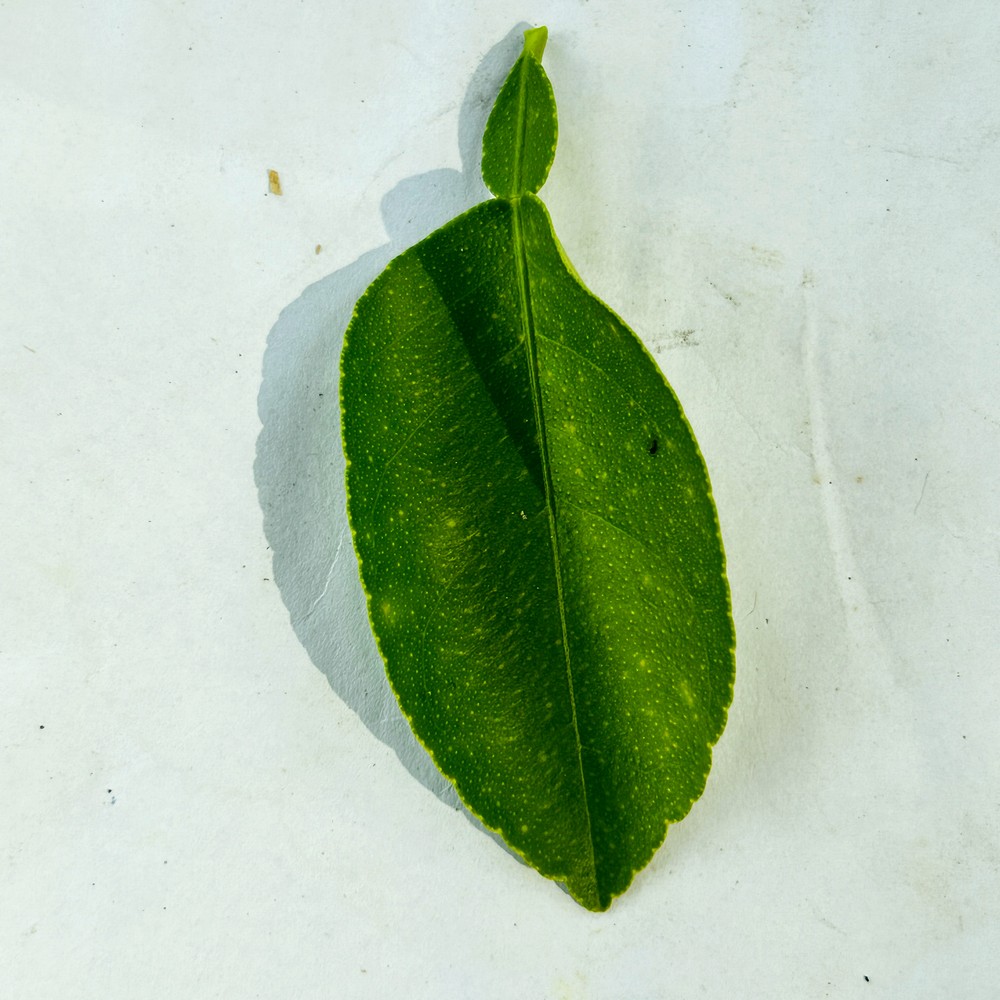
Label: Healthy Leaf